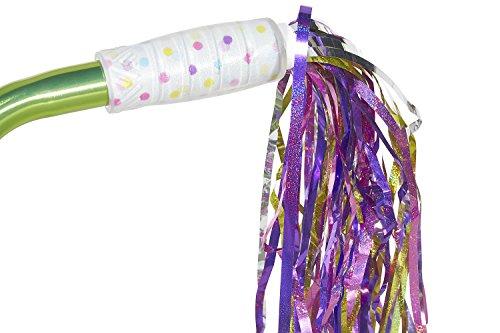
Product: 12 Inch Trolls Girls' Bike
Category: Sports & Outdoors | Outdoor Recreation | Cycling | Kids' Bikes & Accessories | Kids' Bikes
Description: Girls beginner BMX street/dirt bike w/coaster brakes.
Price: $99.99
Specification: Product Dimensions:         28.2 x 6.8 x 15 inches ; 20.3 pounds    |Shipping Weight: 23.1 pounds (View shipping rates and policies)|ASIN: B01LVTSW4G|Item model number: 8008-50ZTJ|    #40    in Kids' Bicycles